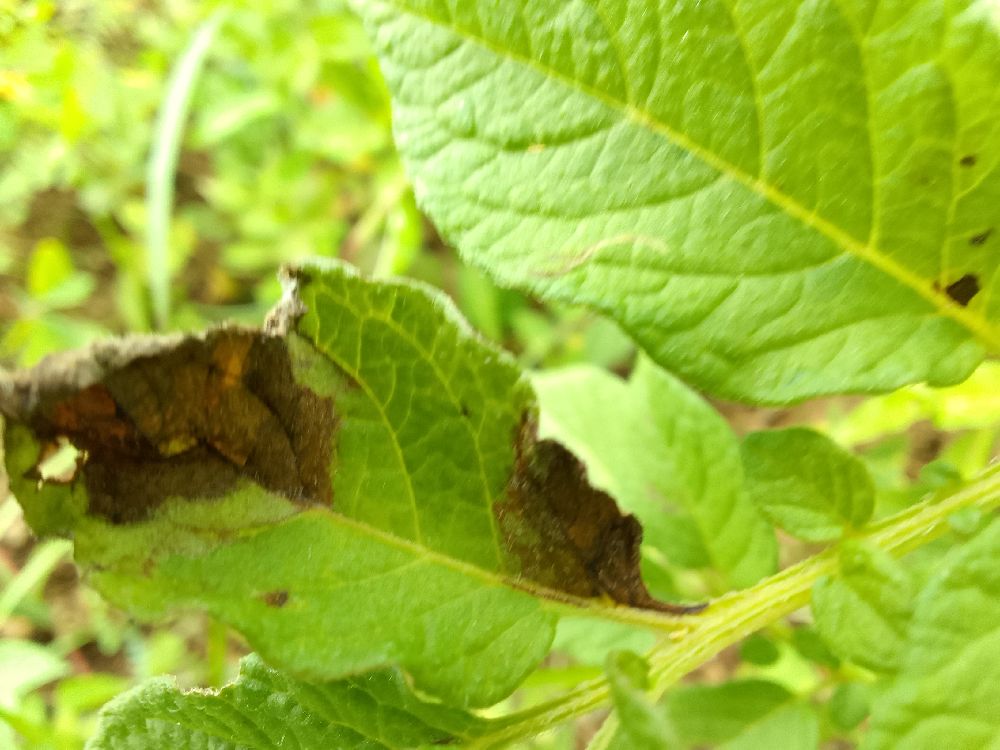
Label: Late blight